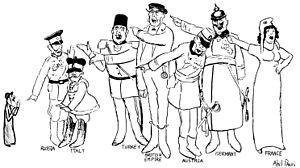
Dessin d'Abel Pann (1915) intitulé ""Le bouc émissaire de l'Europe""
Le Test 3 D d'identification de l'antisémitisme est un jeu de critères permettant de distinguer la critique légitime de l'État d'Israël de l'antisémitisme. Ce test a été développé par Natan Sharansky, un ancien refuznik, homme politique israélien, actuellement président de l'Agence juive. Ce test a été publié en 2004 dans Jewish Political Studies Review.
Abel Pann, de son vrai nom Abba Pfeffermann, né en 1883 en Lettonie et mort en 1963 à Jérusalem, est un artiste peintre, lithographe et graveur israélien originaire de l'Empire russe, connu pour ses tableaux sur des thèmes bibliques et sur l'histoire du peuple juif.
L’antisémitisme est le nom donné de nos jours à la discrimination et à l'hostilité manifestées à l'encontre des Juifs en tant que groupe ethnique, religieux ou supposément racial.
Un bouc émissaire est un individu, un groupe, une organisation, etc., choisi pour endosser une responsabilité ou expier une faute pour laquelle il est, totalement ou partiellement, innocent. Le phénomène du bouc émissaire peut émaner de motivations multiples, délibérées ou inconscientes. Par ailleurs, le processus peut se mettre en place entre deux personnes, entre des membres d'une même famille, entre les membres d'une organisation ou à l'intérieur de tout autre groupe constitué. Outre cet aspect intragroupal, le phénomène peut également être inter groupal et s'observer alors entre des groupes différents.
L'allégation antisémite est une accusation délibérément fabriquée, présentée comme vraie, dans le seul but d'inciter à l'antisémitisme. Bien qu'elles aient été largement réfutées, les calomnies antisémites, font souvent partie d'une théorie plus vaste de complot juif. Selon l'historien et auteur Kenneth Stern :